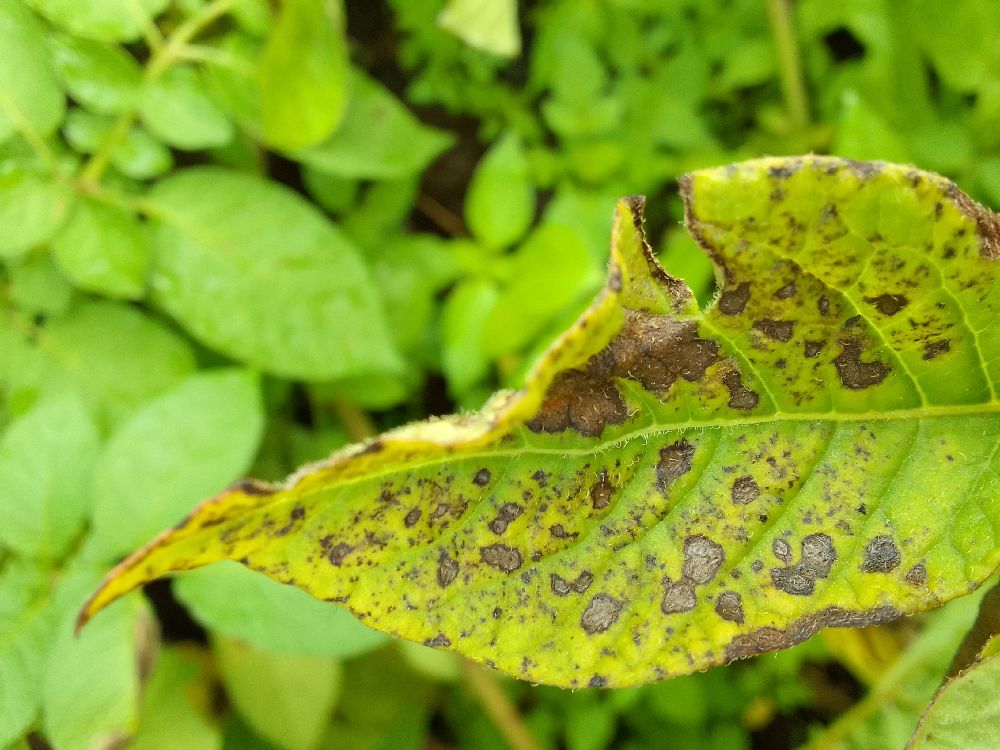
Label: Early blight